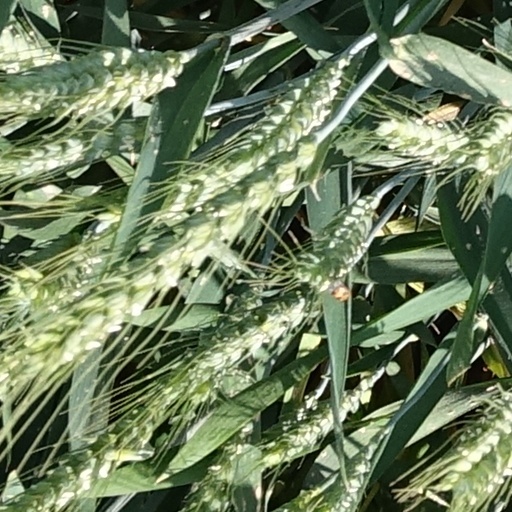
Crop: wheat